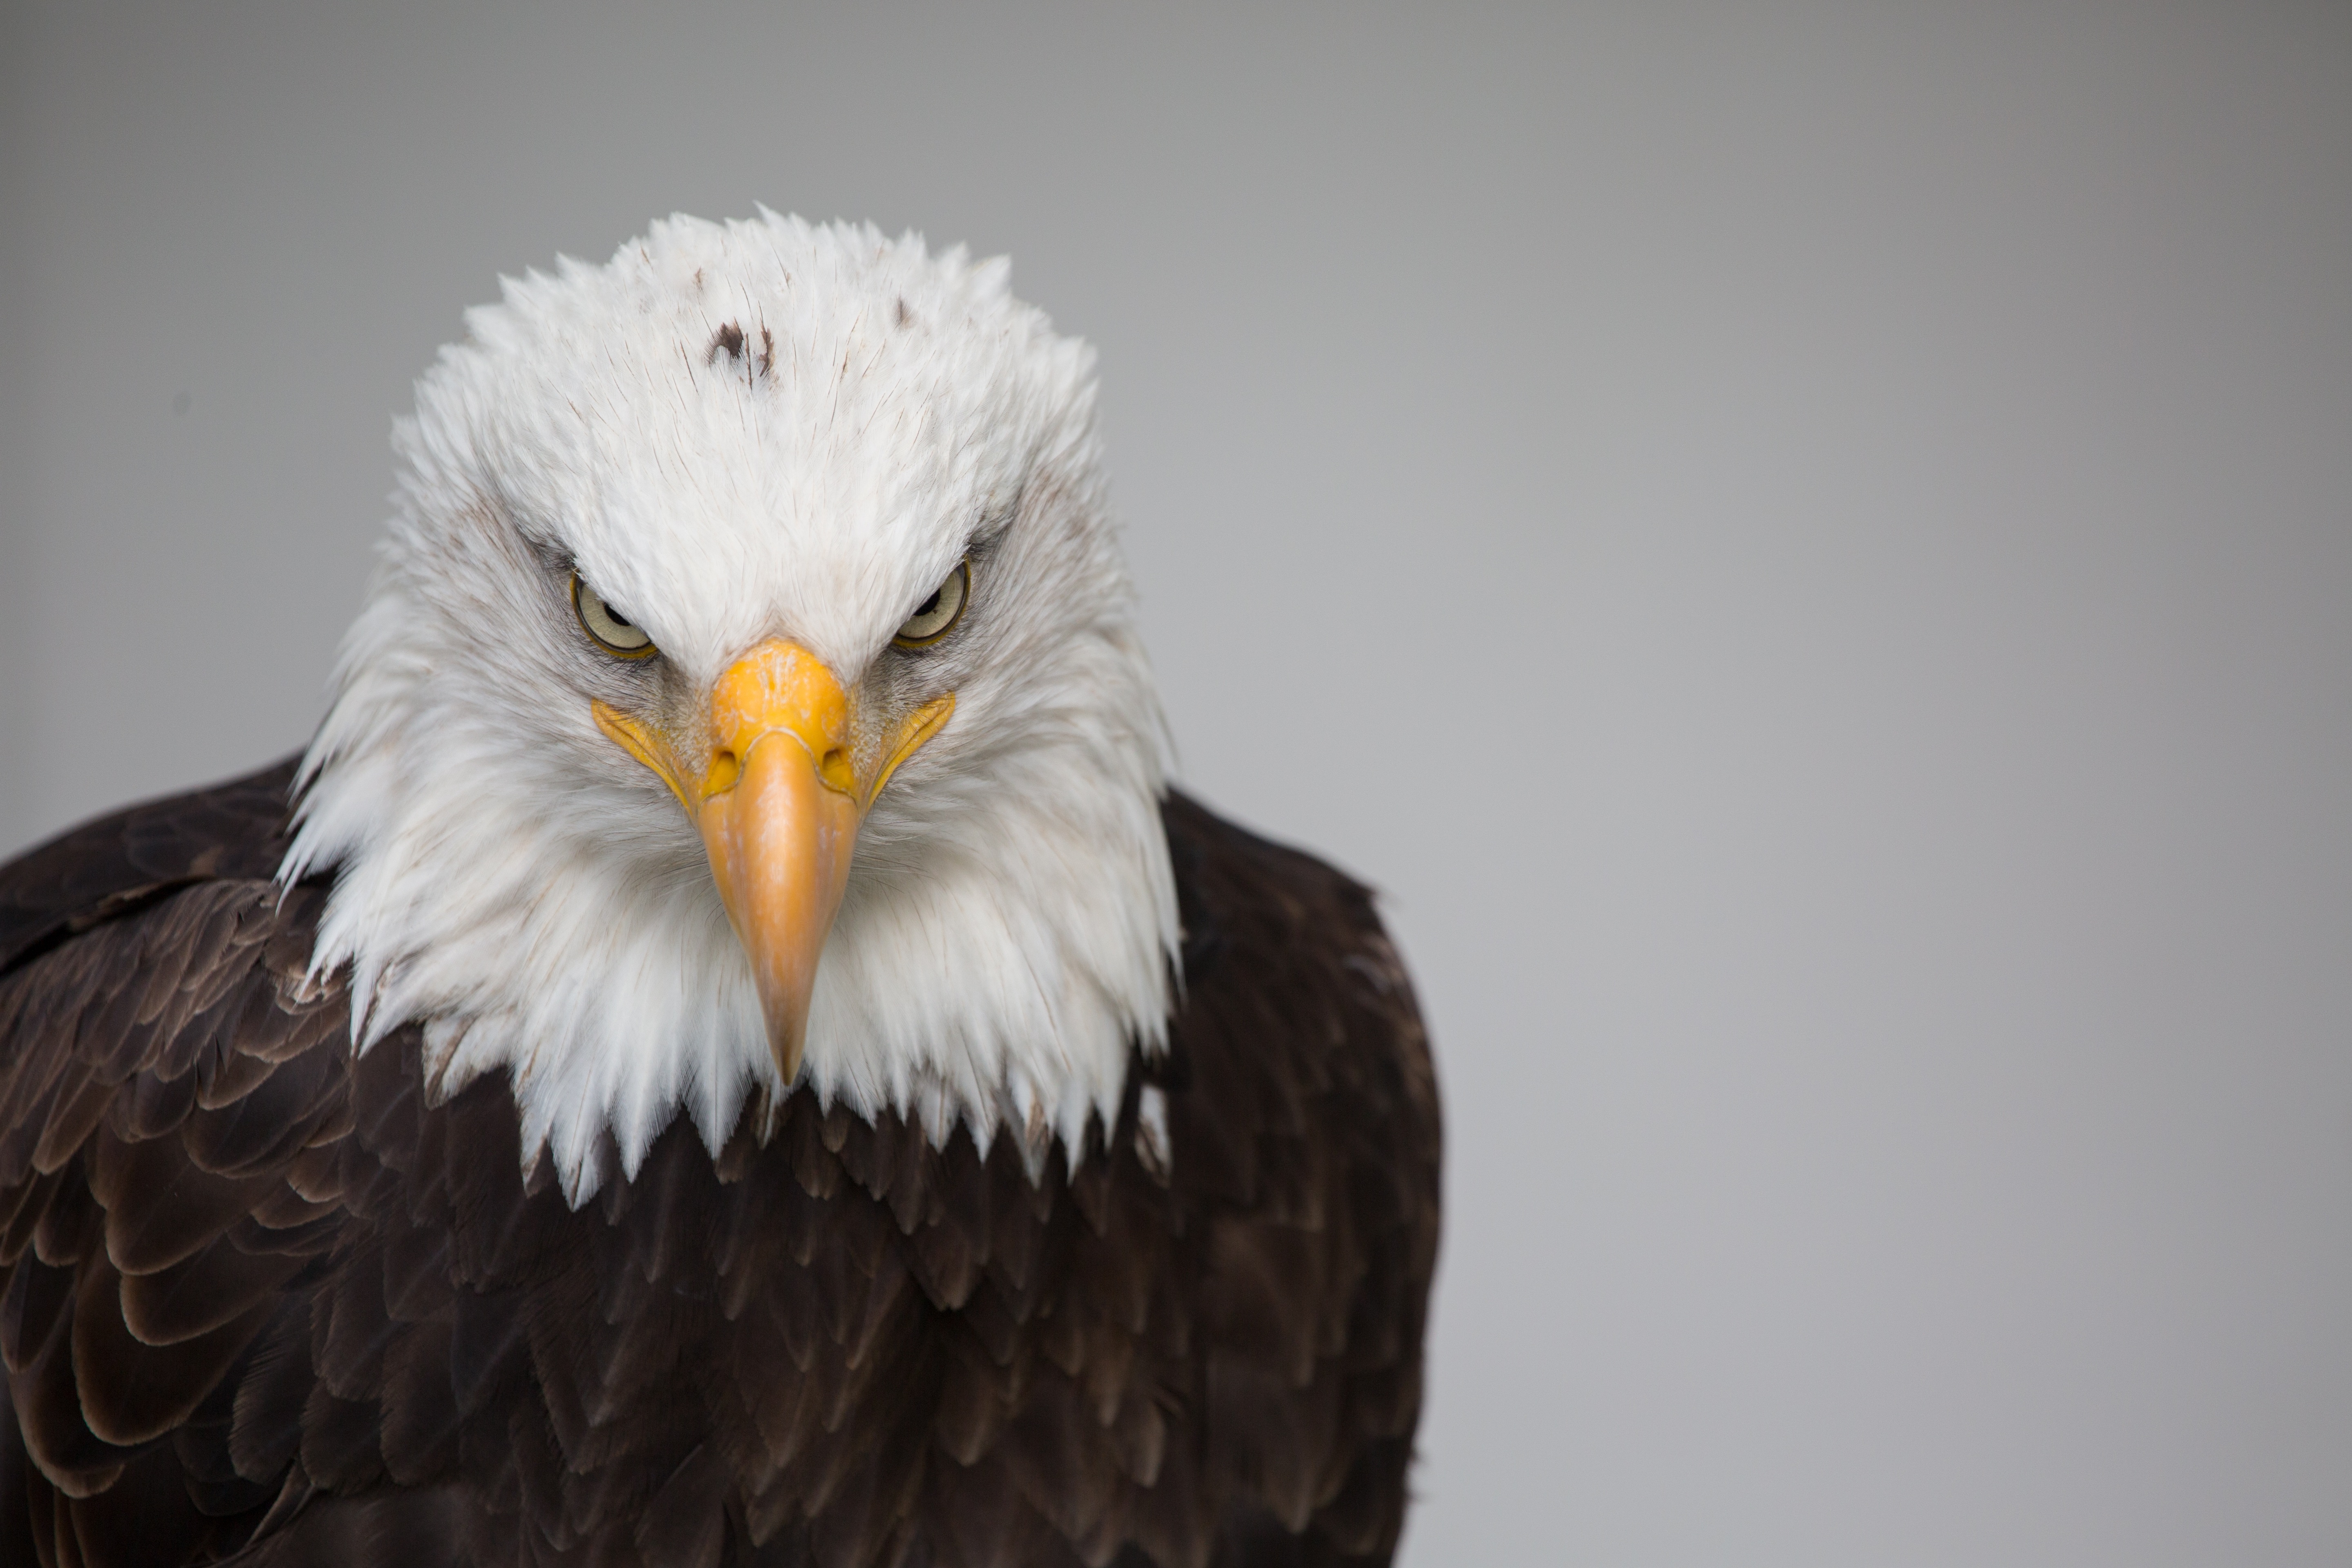
nature, bird, wing, wild, beak, eagle, predator, fauna, bird of prey, bald eagle, vertebrate, accipitriformes